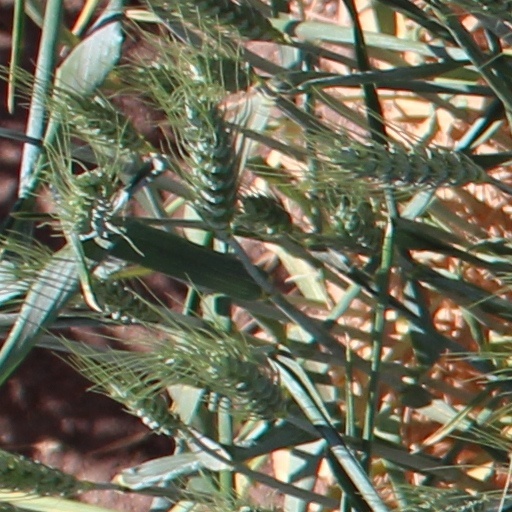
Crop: wheat